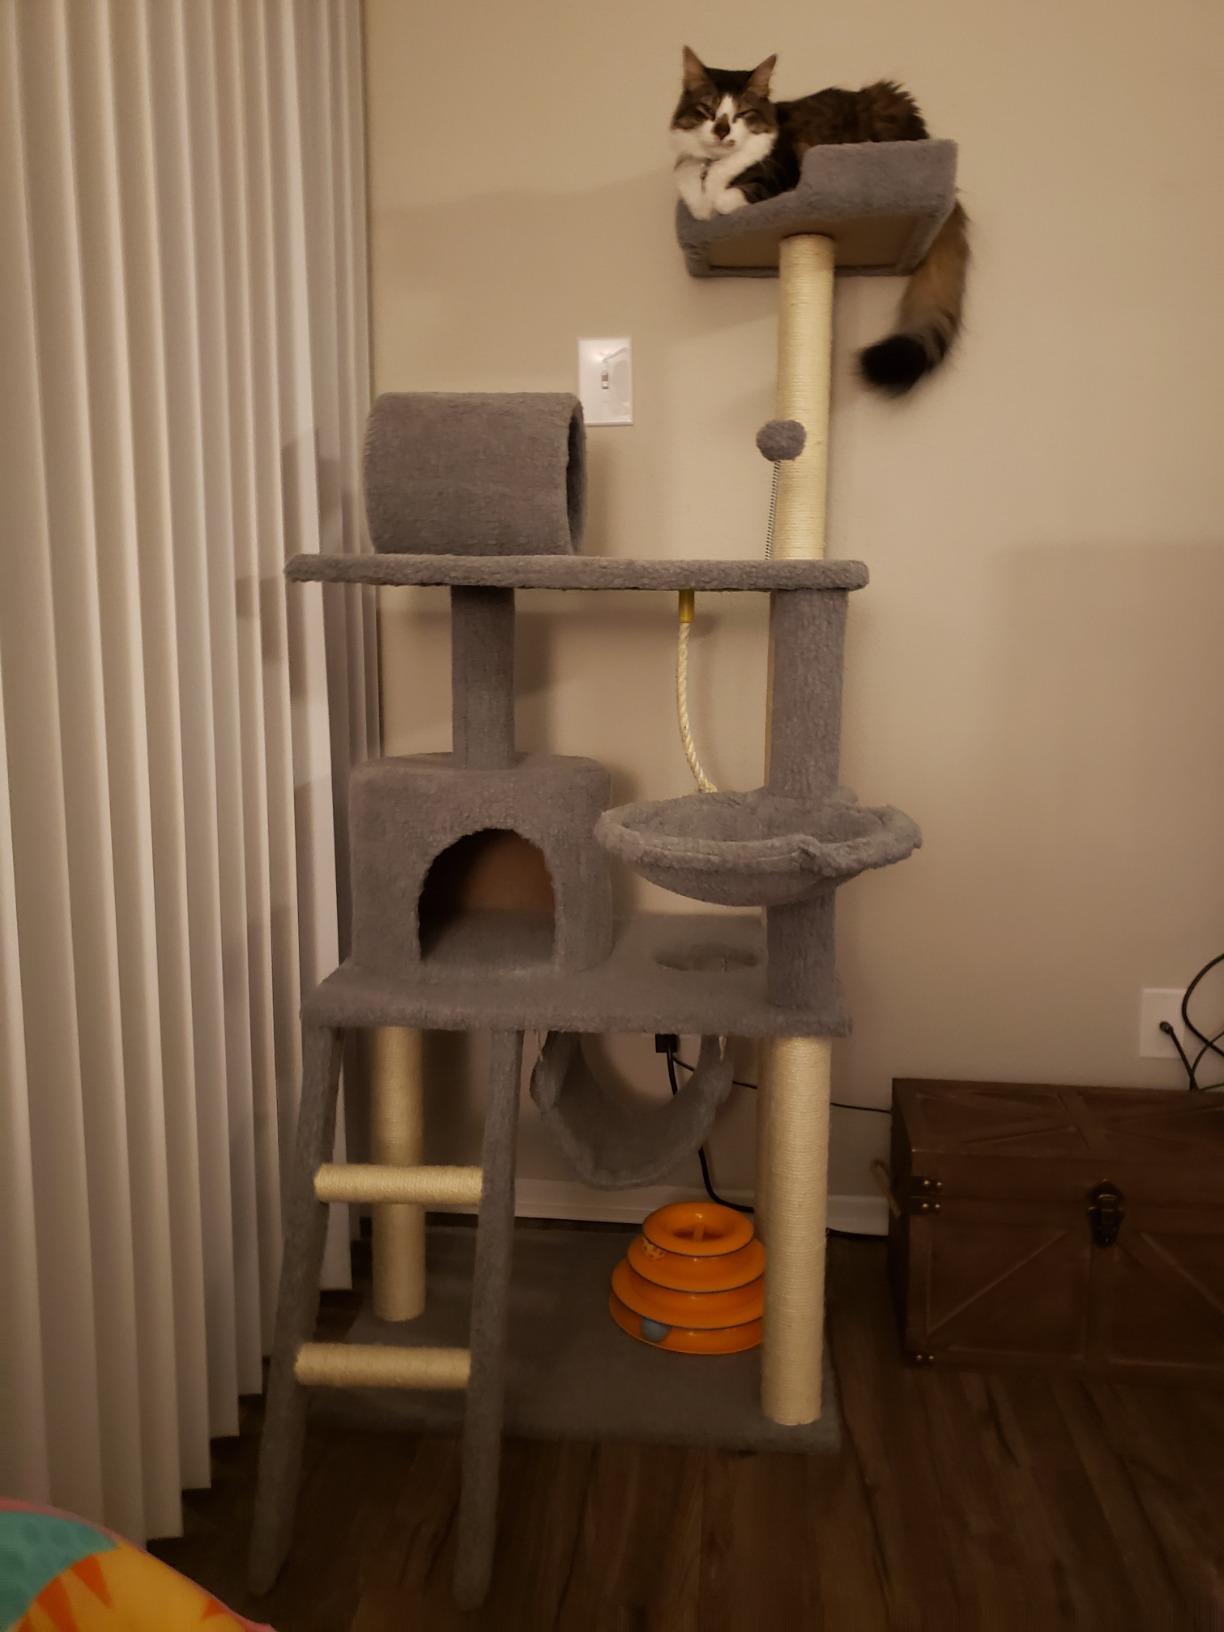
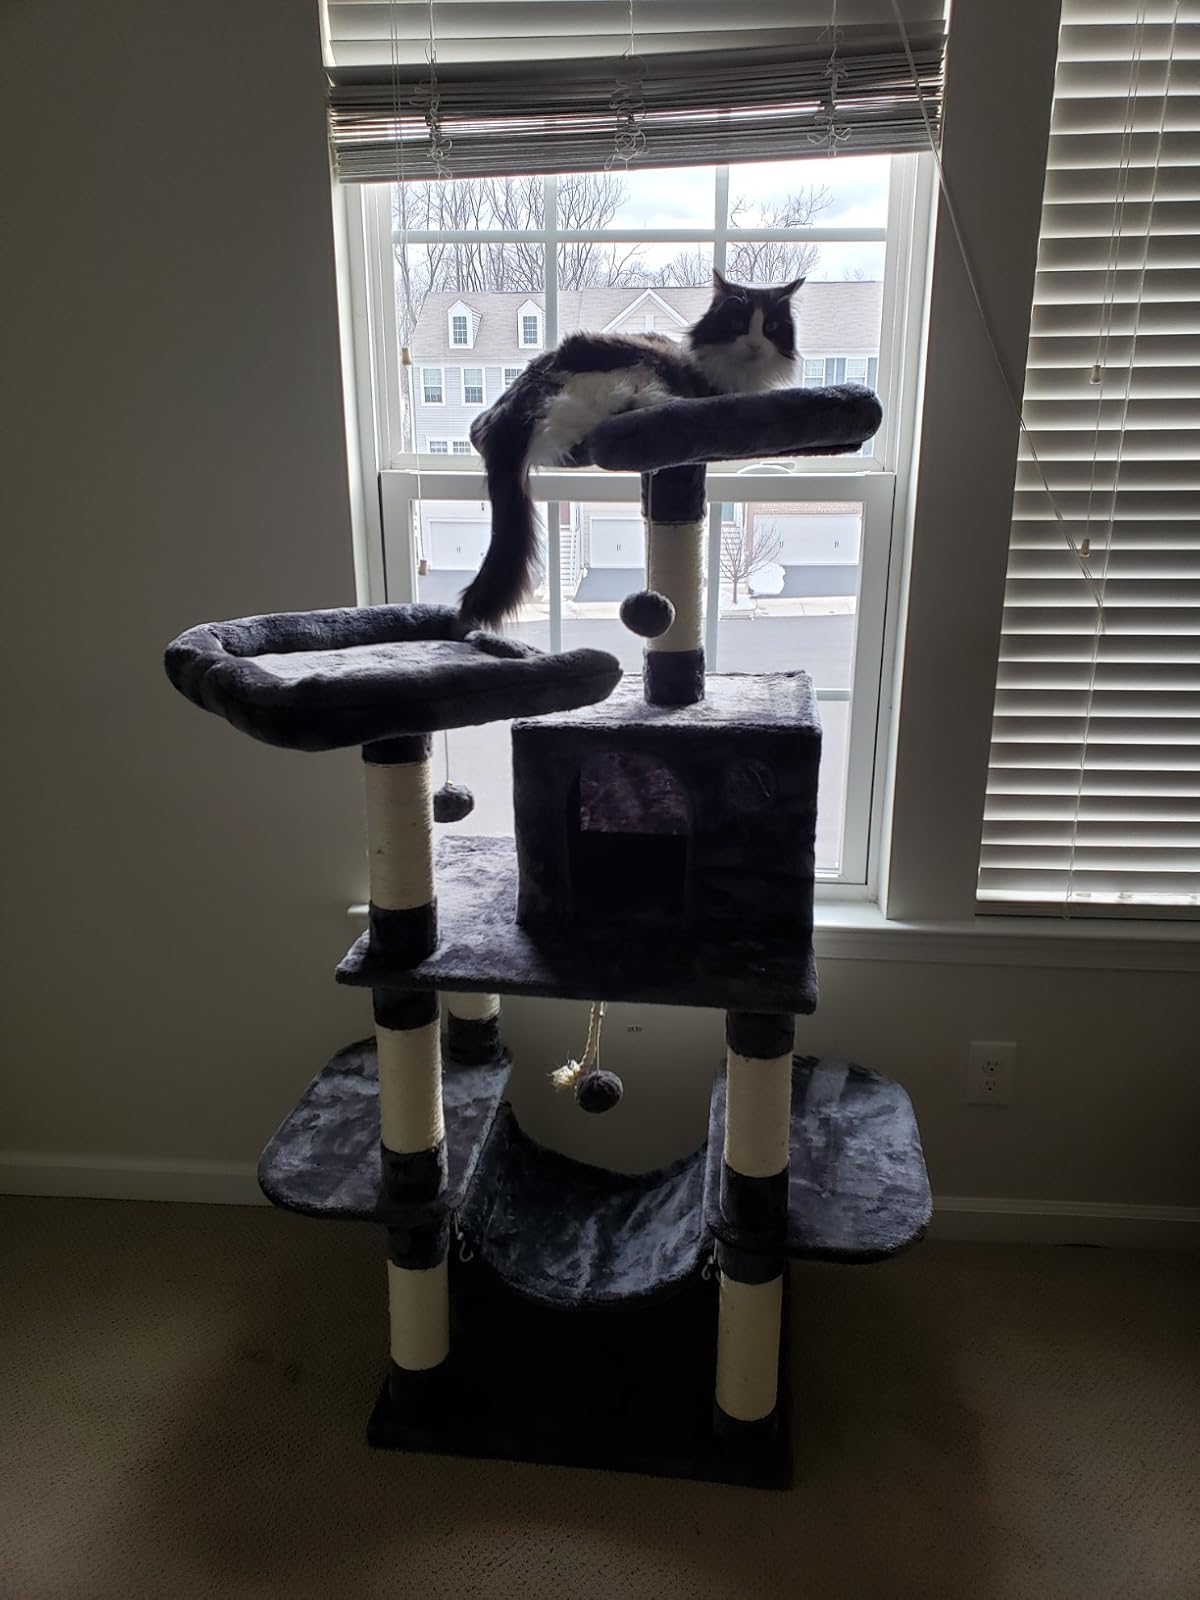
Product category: items_cat tree
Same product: no